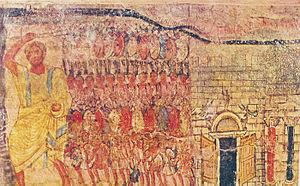
La synagogue de Doura Europos est un édifice de culte juif situé dans la ville hellénistique et romaine de Doura Europos dans la province de Syrie. C'est l'un des monuments les plus importants pour l'étude de l'art juif dans l'Antiquité, témoin du judaïsme synagogal.
Le psaume 114 fait partie du hallel et du cathisme 16. Il commence par l'exclamation Alléluia. Il mêle le thème du passage de la mer Rouge lors de la sortie d'Égypte et celui de l'entrée dans la terre promise lors du passage du Jourdain.